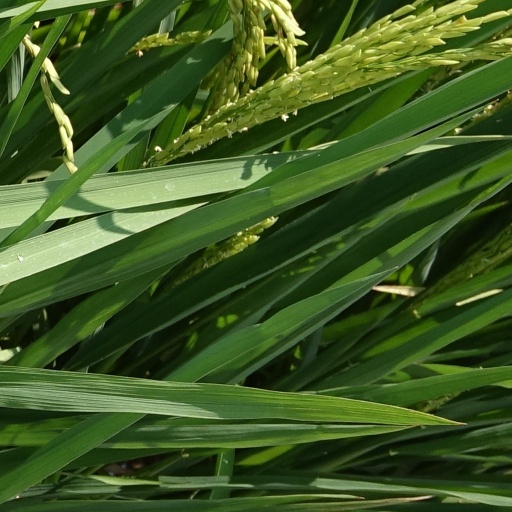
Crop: rice